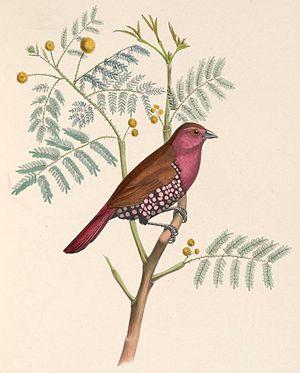
Amadina verreauxii = Hypargos margaritatus (Sénégali de Verreaux) Svenska: Amadina verreauxii = Hypargos margaritatus (pärlastrild)